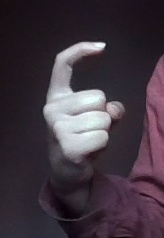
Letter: ra